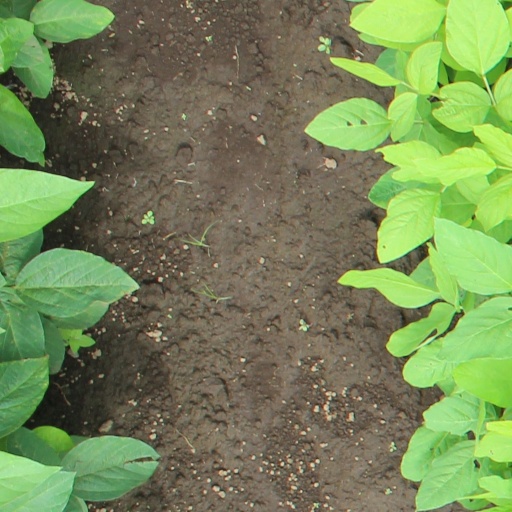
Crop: soybean